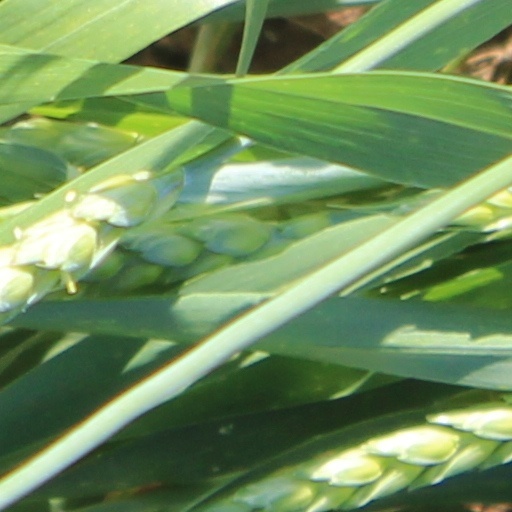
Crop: wheat